Drybridge Platform railway station

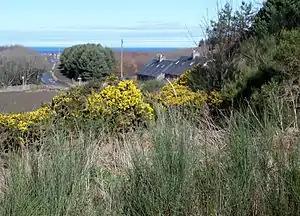
View from Drybridge or Letterfourie Platform

Drybridge Platform railway station or Drybridge railway station was a station which served the hamlet of that name in the parish of Rathven and in addition provided transport for the inhabitants of the Parish of Deskford, Scottish county of Moray. It was served by trains on the Buckie and Portessie Branch north of Keith.